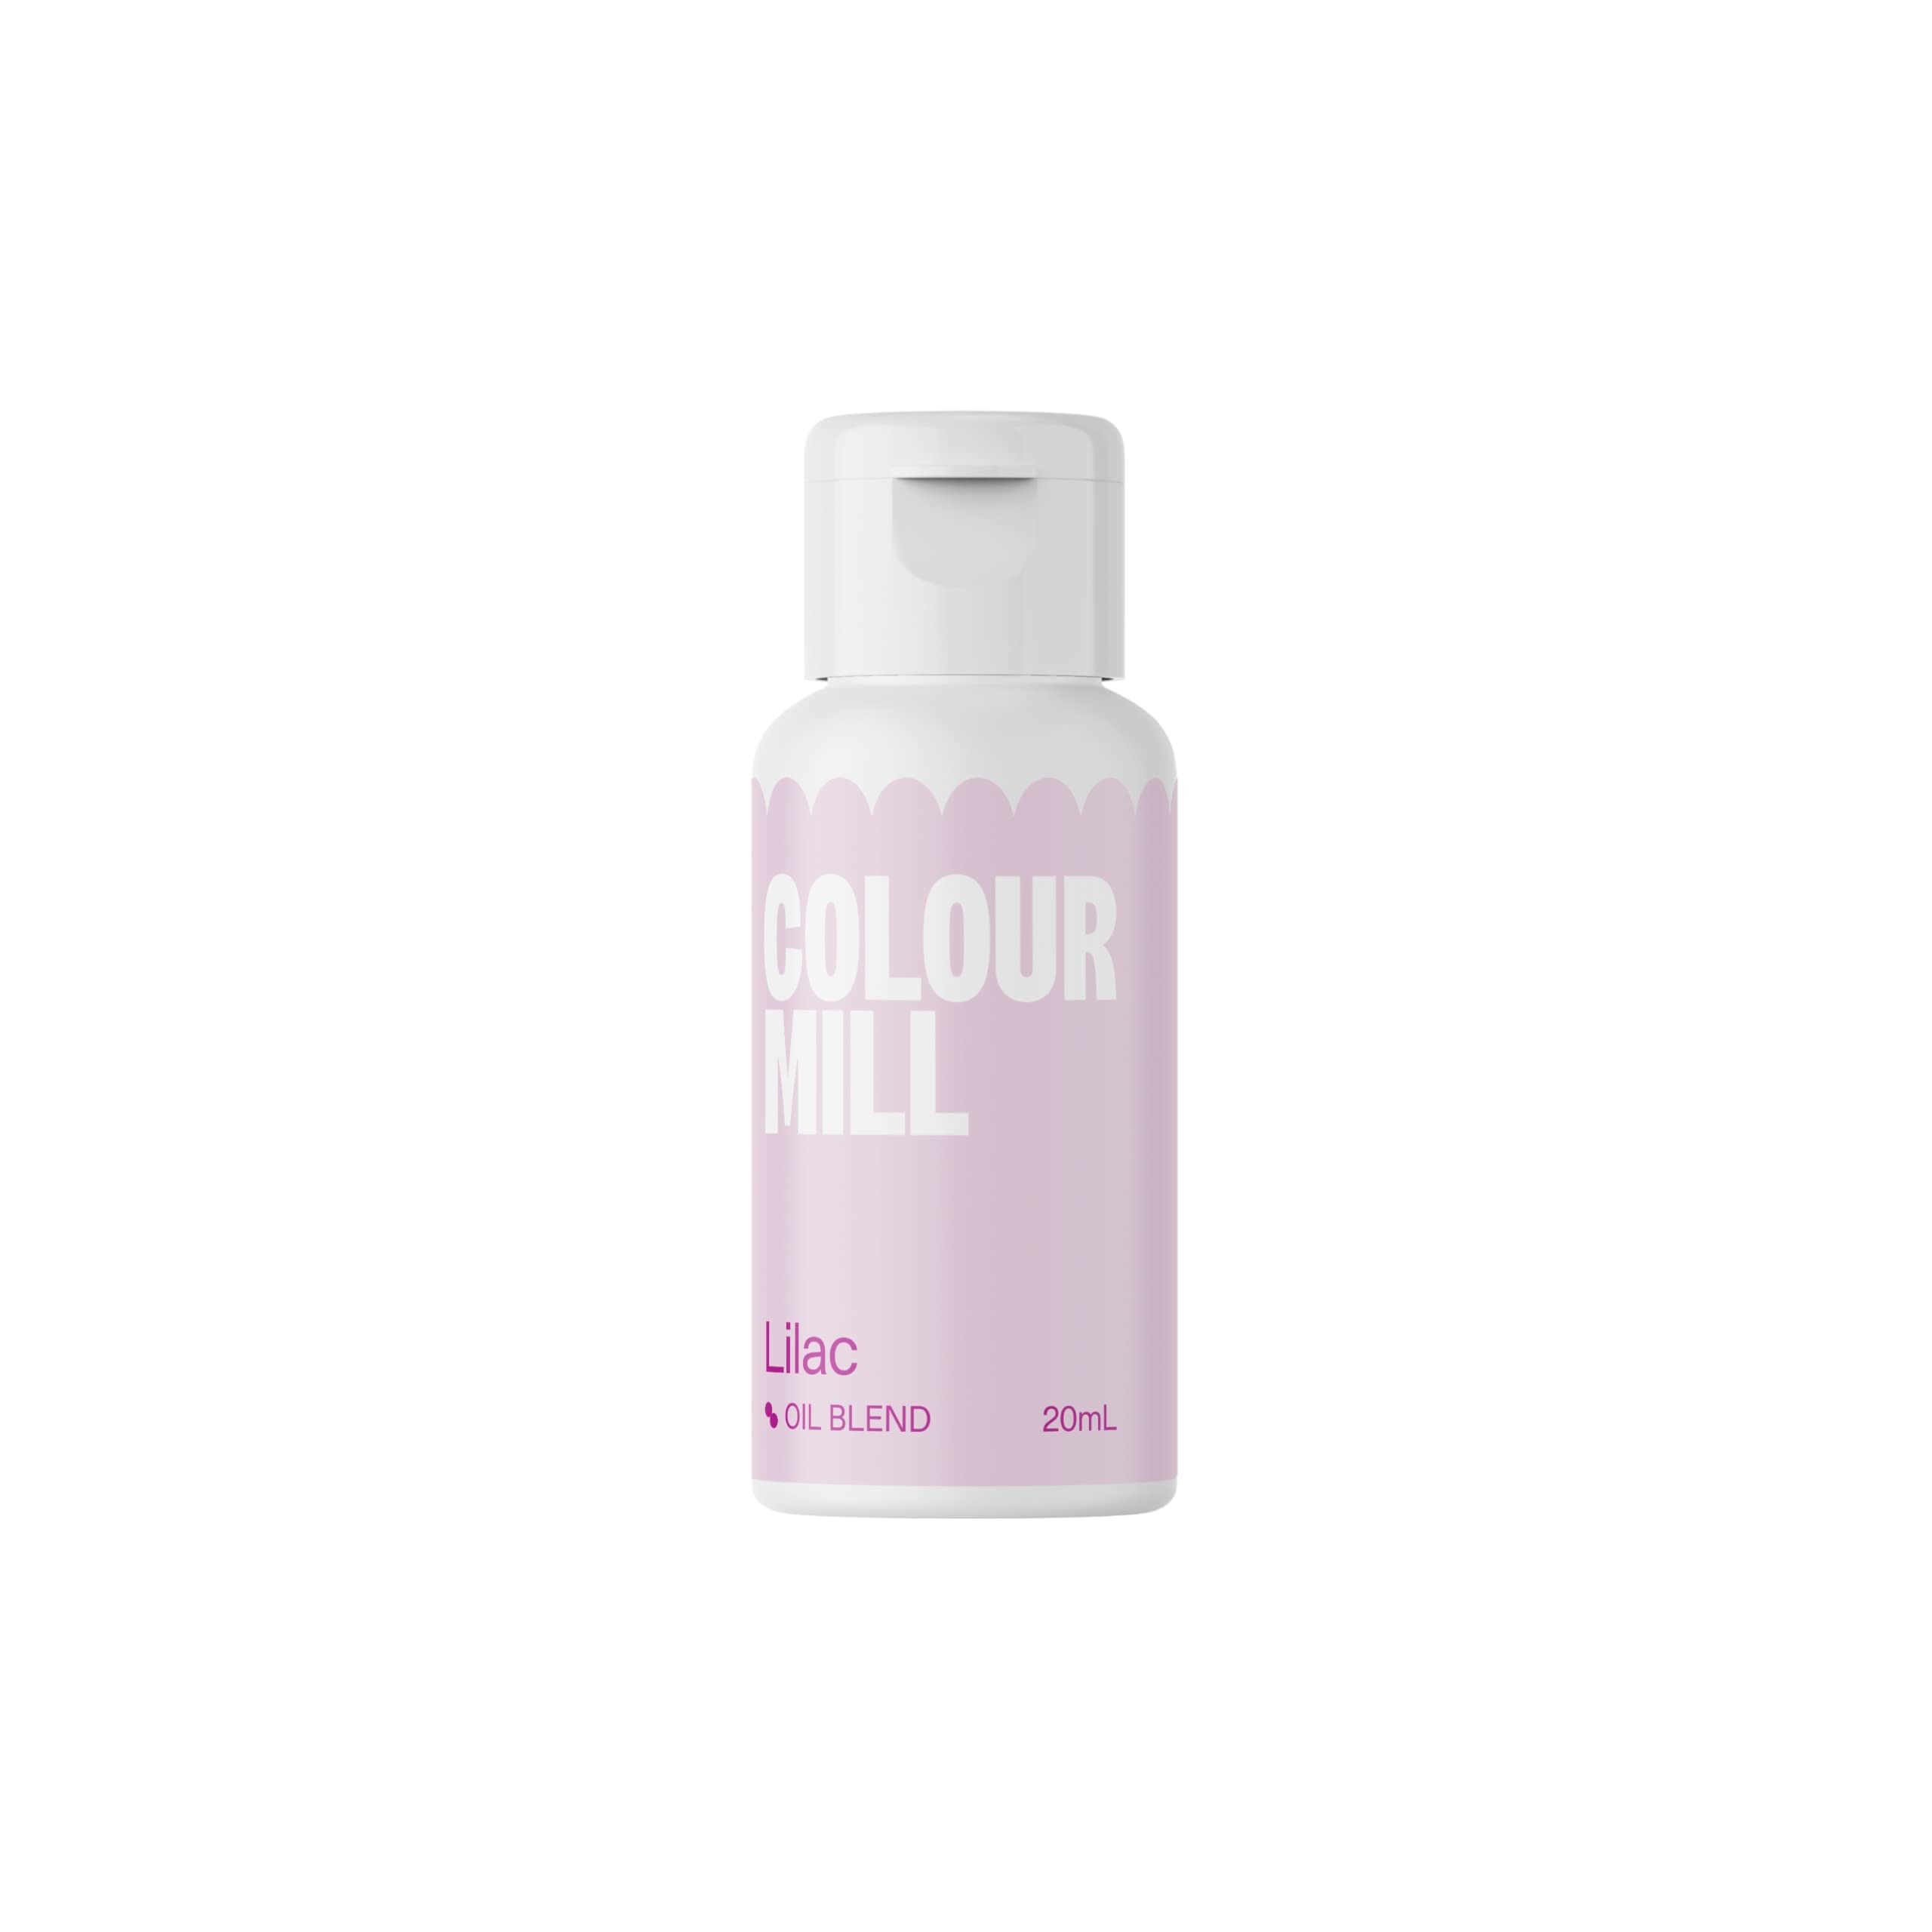
Item Name: Colour Mill Oil-Based Food Coloring, 20 Milliliters Lilac
Bullet Point 1: Color dyed and dispersed with these oils, allowing you to achieve color rich & vibrant
Bullet Point 2: Best in buttercream, Swiss meringue, chocolate, cake batter, ganache and fondant
Bullet Point 3: Allergen free
Bullet Point 4: Vegan
Bullet Point 5: Meets food safety standards of Australian and New Zealand Food Authority
Product Description: Colour Mill Oil-Based Food Coloring Color dyed and dispersed with these oils, allowing you to achieve color rich & vibrant Best in buttercream, Swiss meringue, chocolate, cake batter, ganache and fondant Allergen free Vegan Meets food safety standards of Australian and New Zealand Food Authority Shake well before use. Take it easy, colors will develop over time. Store in a cool dry place away from sunlight. Contains glycerol, colors and lecithin. Blended & bottled in Australia from local & imported ingredients.
Value: 0.68
Unit: Fl Oz

Price: 12.595